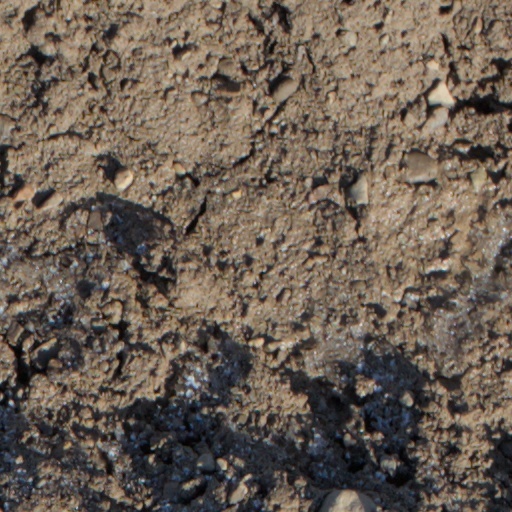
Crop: wheat